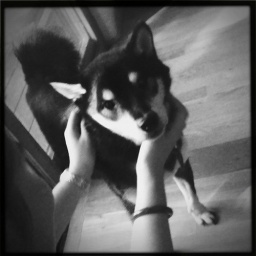
@Keido, handsome as ever in black and white